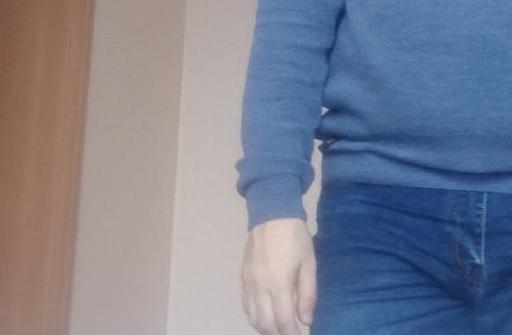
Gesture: no_gesture